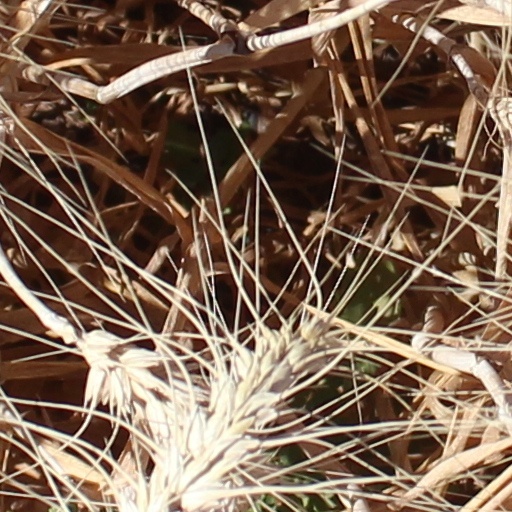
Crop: wheat